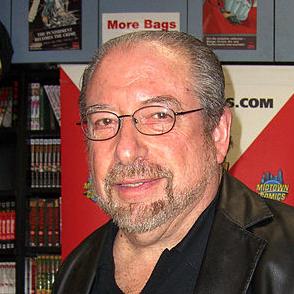
Age: 70